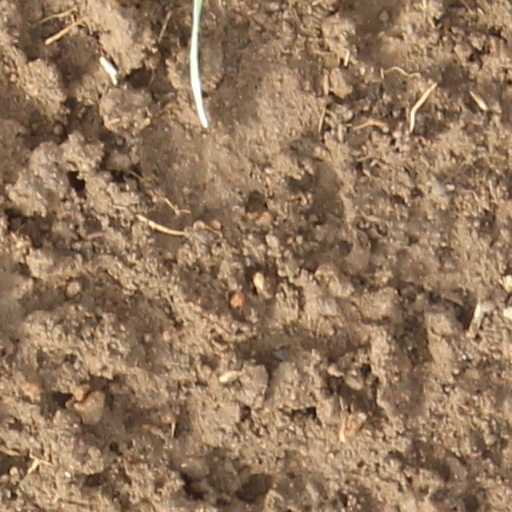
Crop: wheat